Steve Jobs

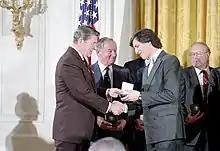
Jobs received the National Medal of Technology from President Ronald Reagan in 1985, awarded jointly with Steve Wozniak.

The iPad is an iOS-based line of tablet computers designed and marketed by Apple. The first iPad was released on April 3, 2010. The user interface is built around the device's multi-touch screen, including a virtual keyboard. The iPad includes built-in Wi-Fi and cellular connectivity on select models. , more than 250 million iPads have been sold.